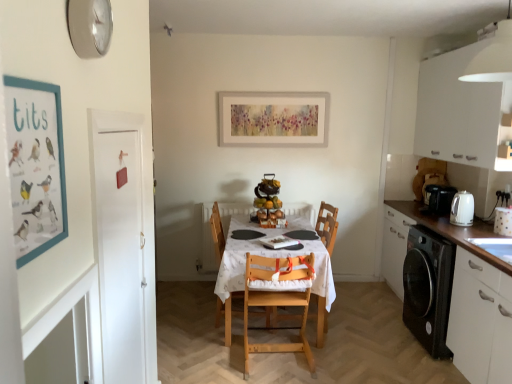
Question: Where is a free space in front of wooden highchair at center? Please provide its 2D coordinates.
Answer: [(0.656, 0.905)]